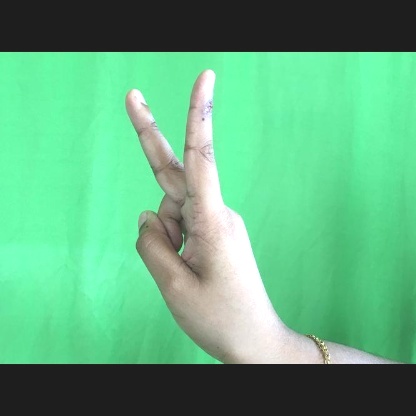
Mudra: Katrimukha